Operation Border Stone

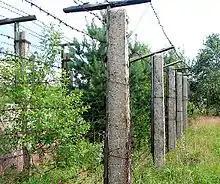
Iron Curtain in Czech Republic 2007

Operation Border Stone, also known as Operation Kamen was an operation of the intelligence services of the Czechoslovak Republic during the Cold War, lasting from 1948 to 1951. According to some sources, the operation continued until 1958. Its goal was to capture citizens who attempted to defect from socialist Czechoslovakia to West Germany, across the Iron Curtain. The plan was initiated in the aftermath of the 1948 Czechoslovak coup d'etat, in which the Communist Party of Czechoslovakia, with Soviet backing, seized control of the government of Czechoslovakia.